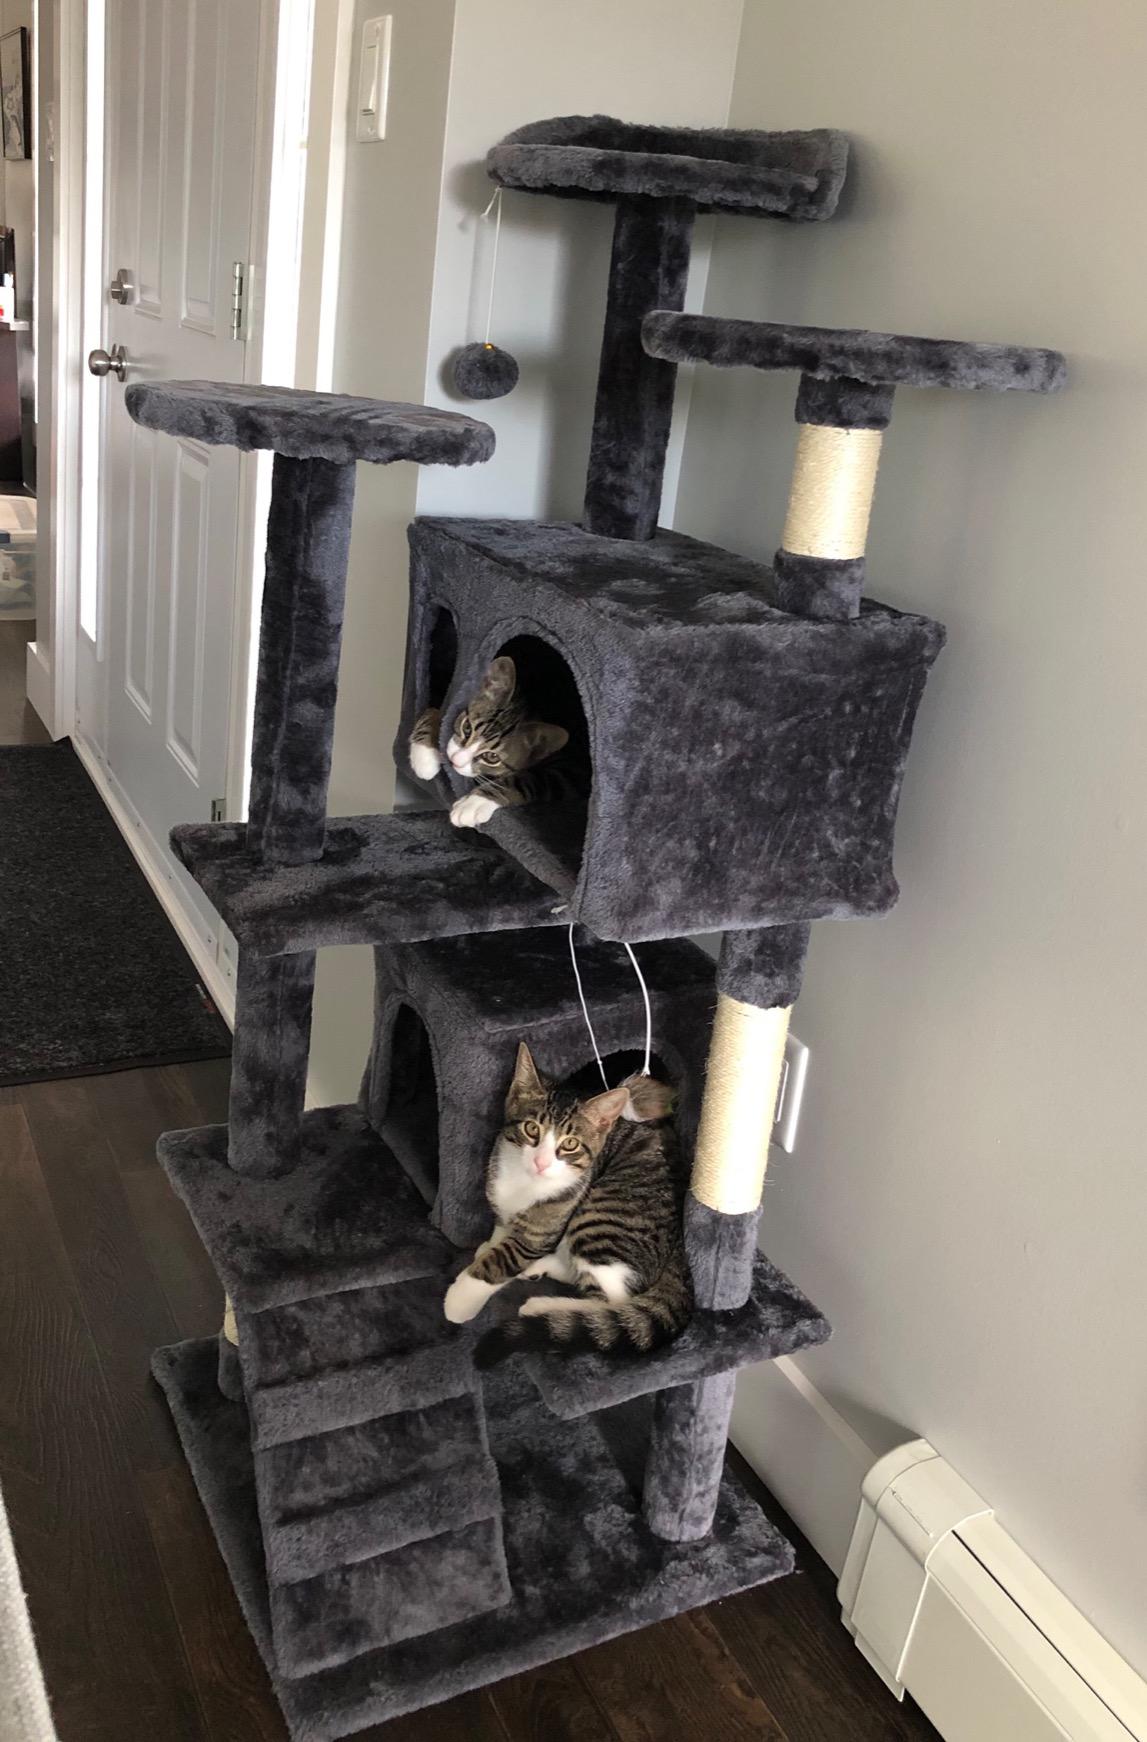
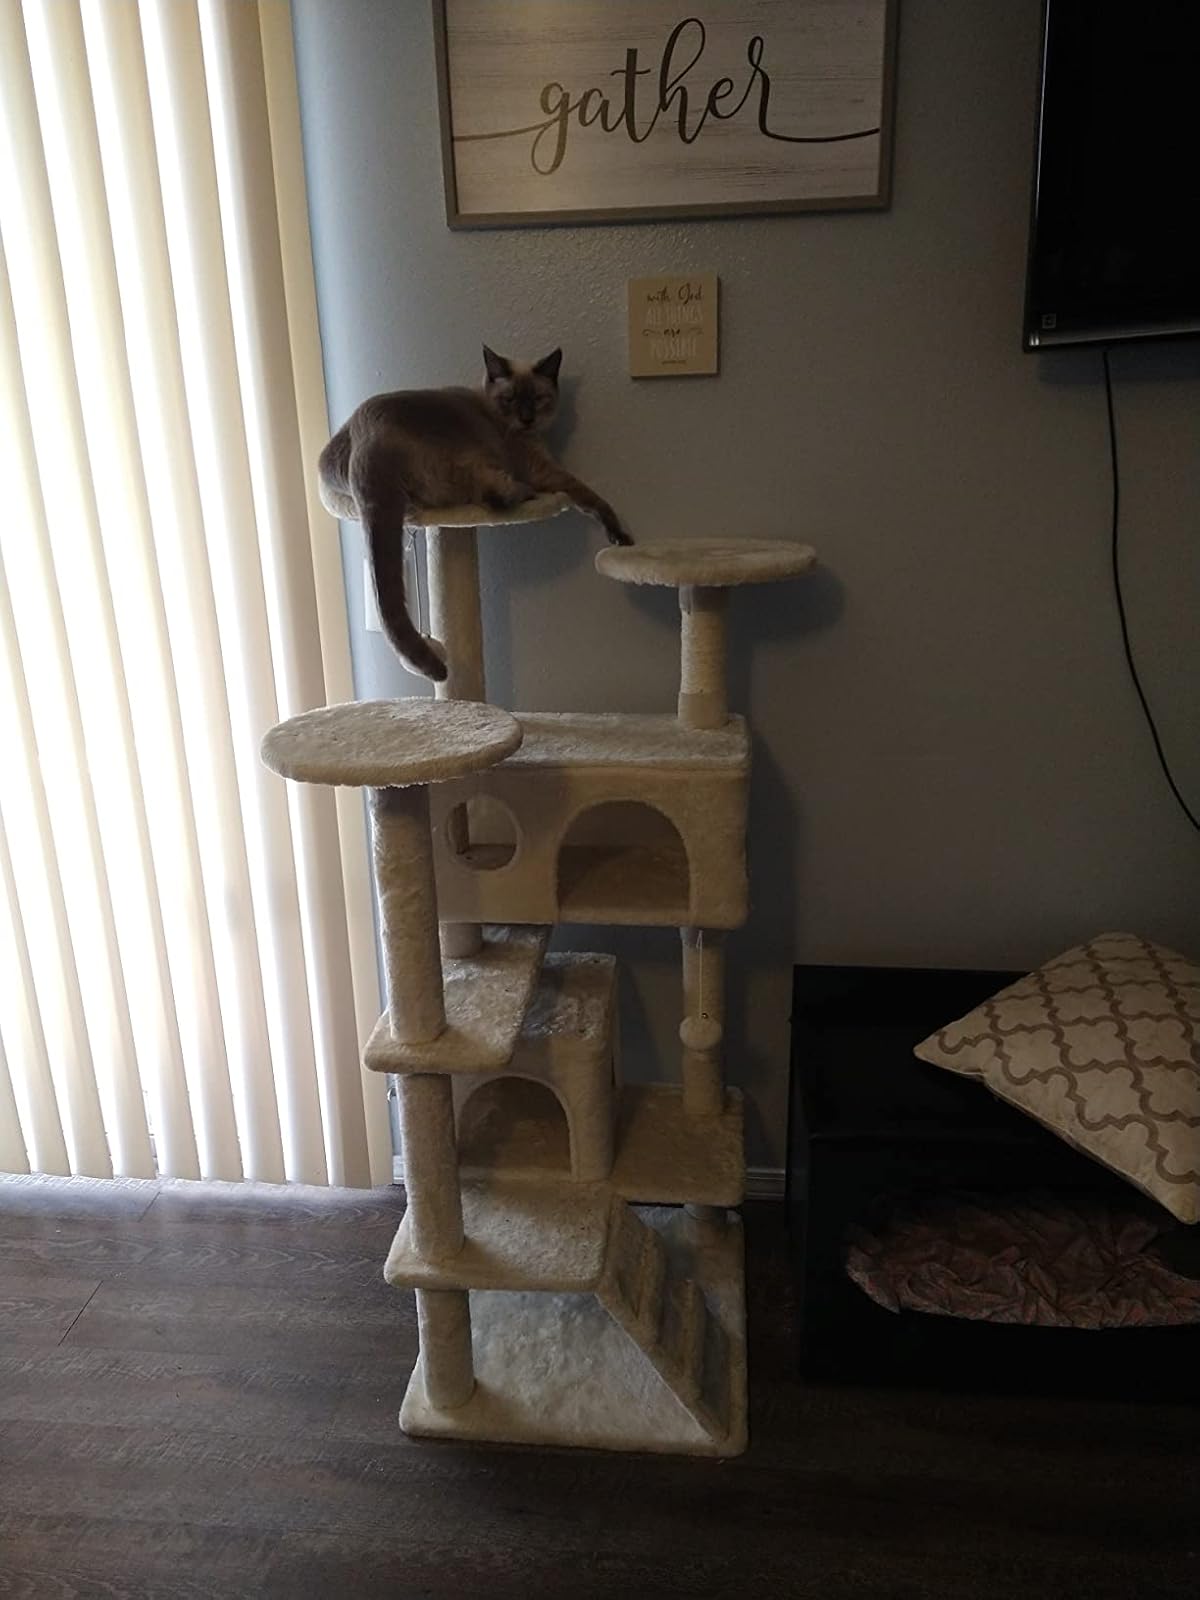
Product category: items_cat tree
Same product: no